West Virginia United

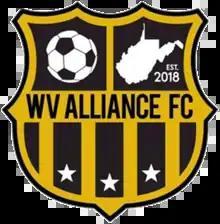
West Virginia Alliance Logo (2018-2020)

Charleston FC was rebranded as FC Alliance South, whereas Fury Soccer Club will become FC Alliance North. The Chaos will operate under the same branding for the remainder of the 2018 PDL season, then become the West Virginia Alliance.